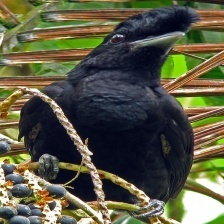
Species: UMBRELLA BIRD
Scientific name: CEPHALOPTERUS